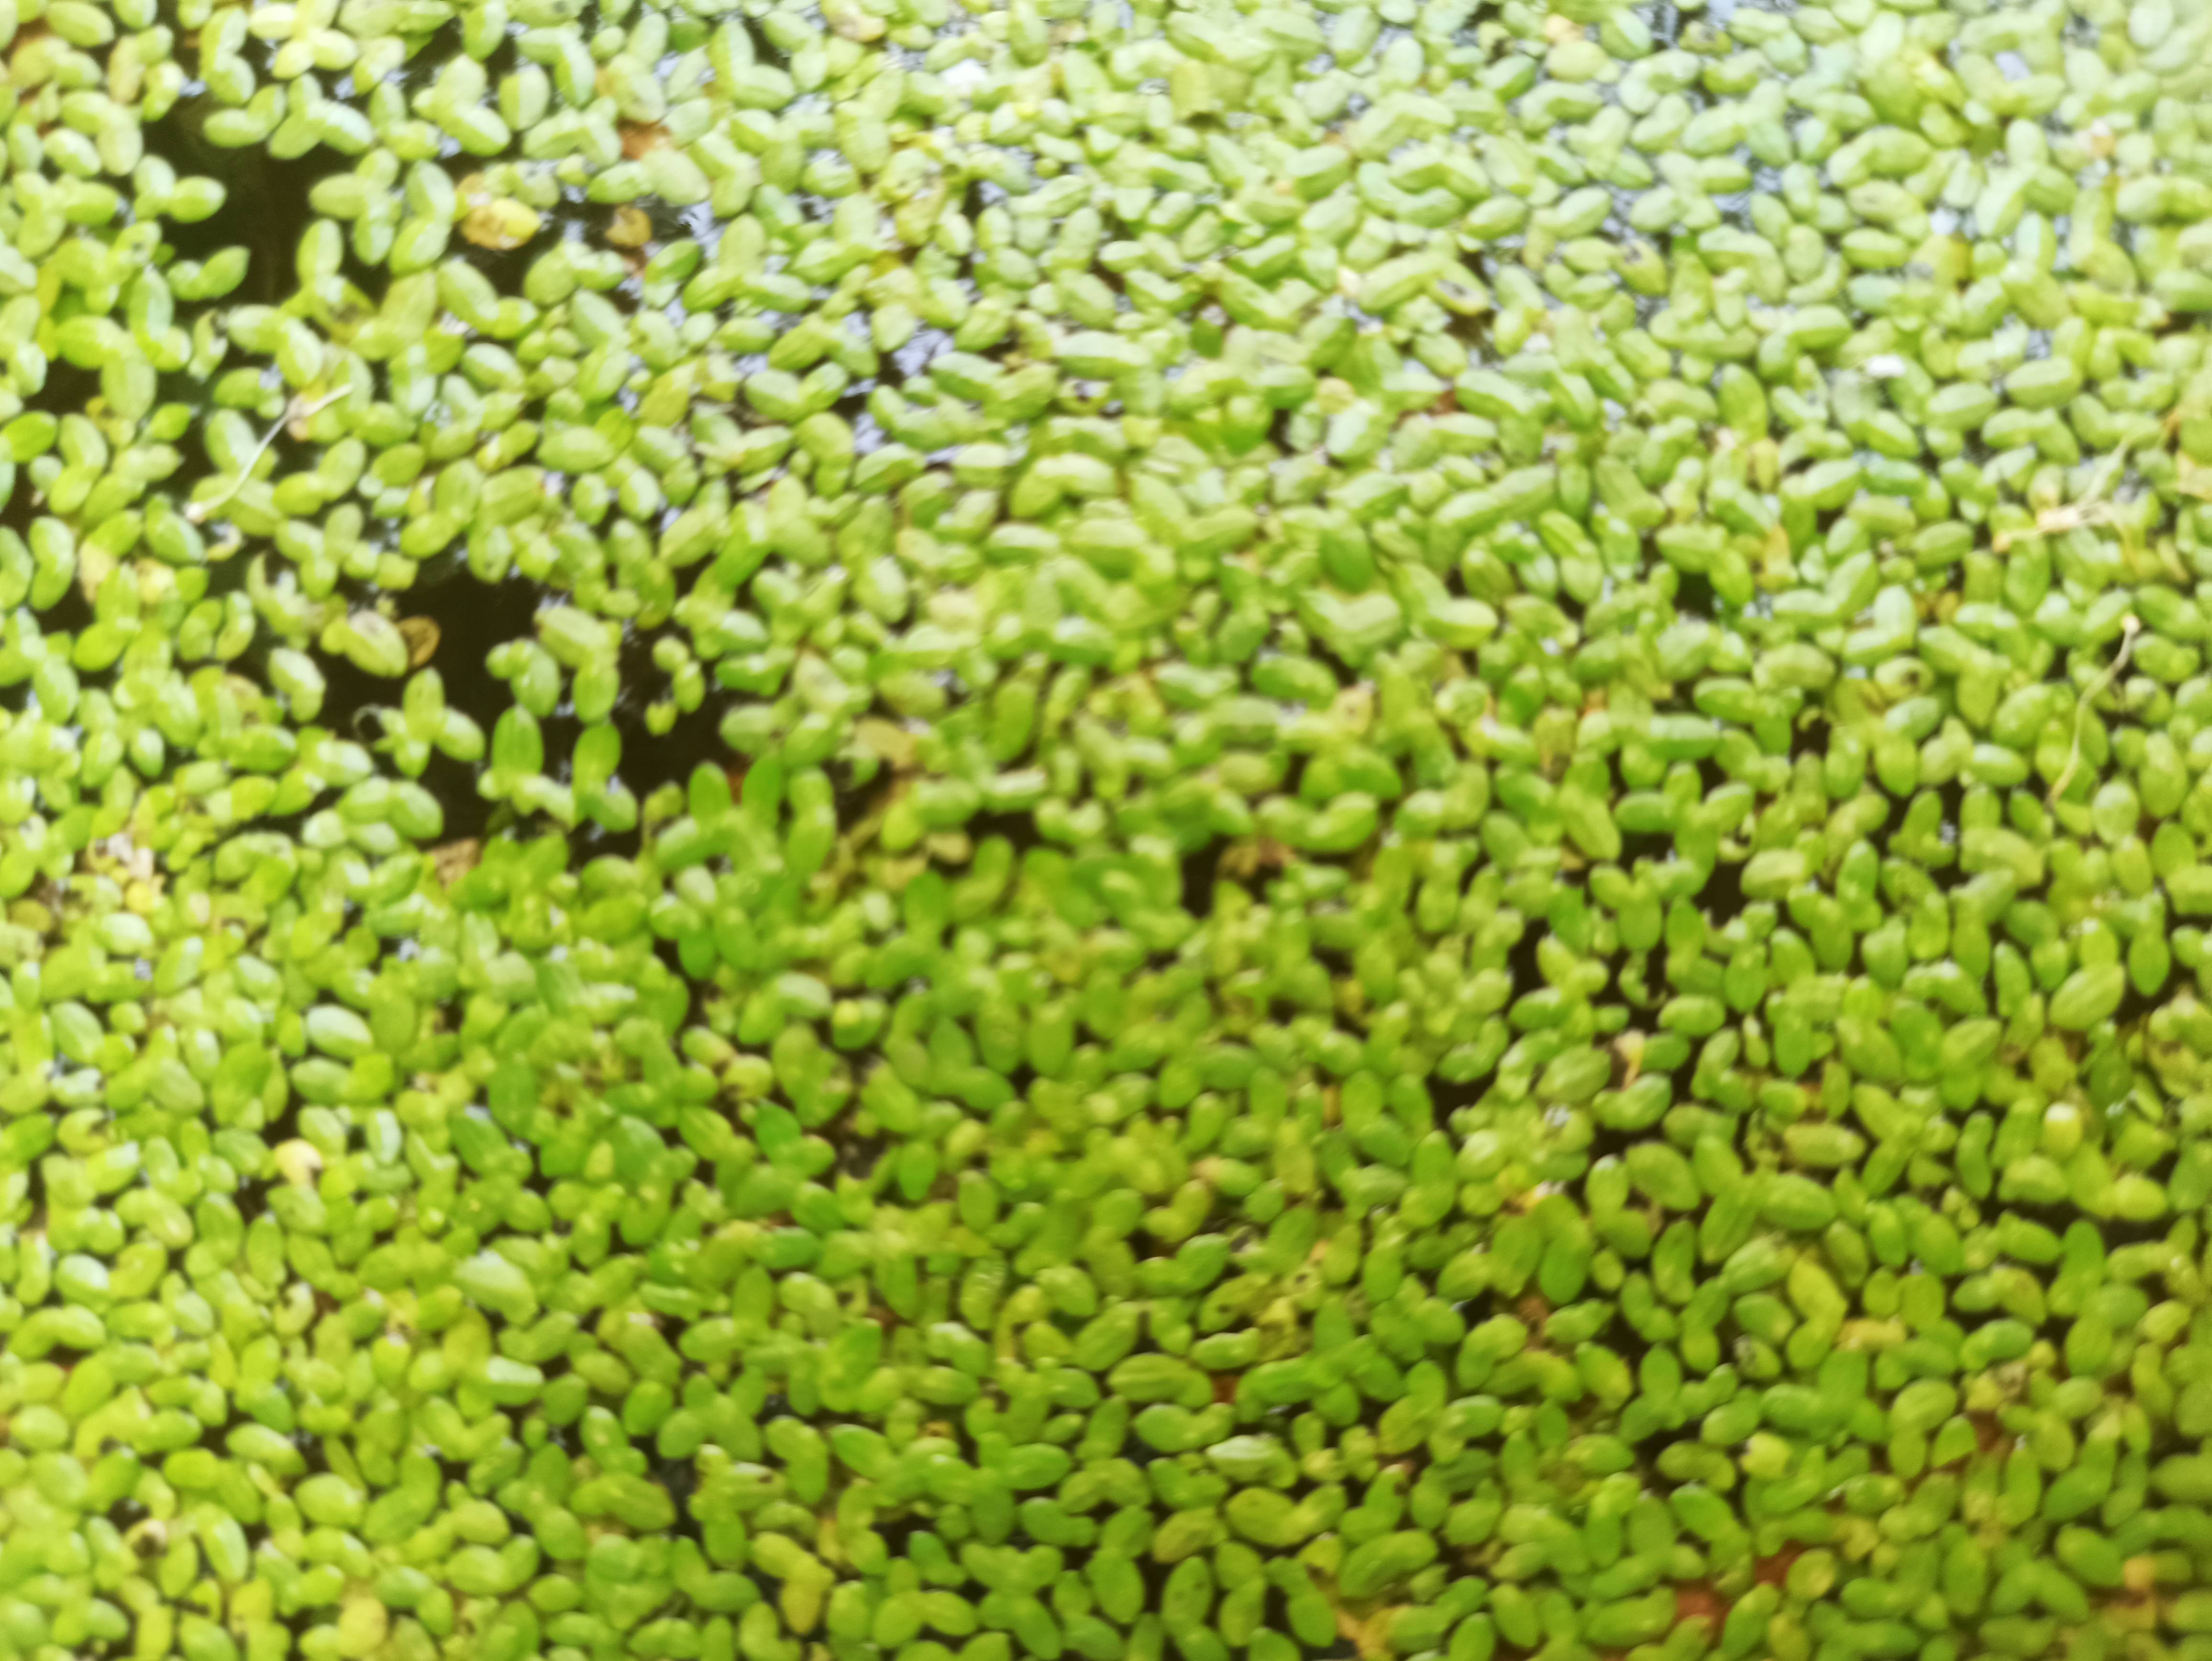
Species: Common Duckweeds (Lemna minor)